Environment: lab
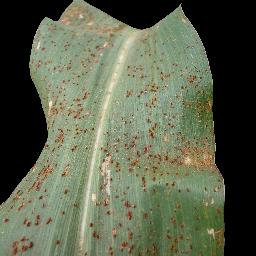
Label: common_rust